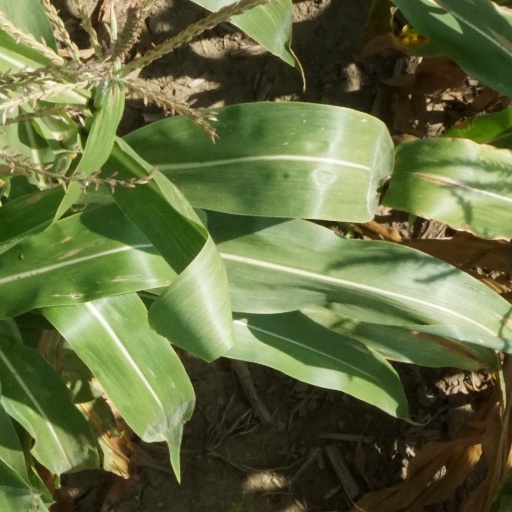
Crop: maize; corn